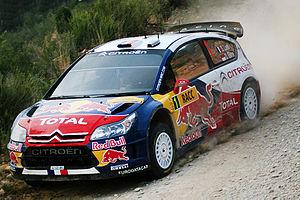
Pour la dernière apparition de moteurs 2 L Turbo en catégorie reine, Sébastien Loeb remporte en 2010 un septième titre mondial consécutif dans le championnat WRC, le dernier au volant de la Citroën C4. Arborant à son actif douze podiums sur les treize manches de la saison, il échappe aux coups du sort ayant caractérisés sa saison précédente et retrouve la régularité qui lui avait fait défaut, seul le handicap du balayage sur les épreuves terre perdurant. Avec la refonte du barème de points permettant de mettre davantage en valeur les victoires, il décroche sa nouvelle couronne à deux manches de la clôture sur un écart de points record par rapport à son dauphin Jari-Matti Latvala. Aux côtés de ses coéquipiers Dani Sordo et Sébastien Ogier, il participe également à la conquête du sixième titre Constructeurs de la marque aux chevrons. Il poursuit enfin ses piges annuelles en GT lorsque son agenda le lui permet et achève son année sportive en accédant pour la septième fois à la finale individuelle de la Course des Champions en autant de participations.